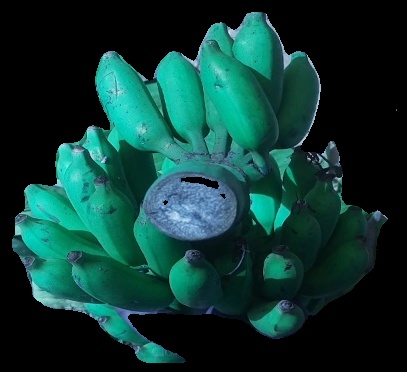
Variety: elakki-bale
Grade: grade3